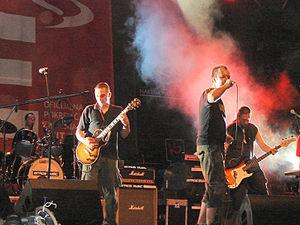
PGP-RTS est un label de musique serbe créé en 1997 ; il est basé à Belgrade. Il est le successeur du label PGP-RTB.